Tom Wills

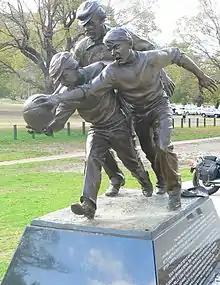
Statue outside the MCG of Wills umpiring the 1858 game between Melbourne Grammar and Scotch College. The plaque reads that Wills "did more than any other person—as a footballer and umpire, co-writer of the rules and promoter of the game—to develop Australian football during its first decade."

Australia's first celebrity sportsman, Wills began to fade from public consciousness within his own lifetime. His dark reputation and suicide, and his links to convictism and frontier violence—sources of cultural cringe—have been posited as reasons for his descent into obscurity. Academic Barry Judd called him "a ghost inhabiting the margins of written history". Coinciding with a revival of interest in Australia's colonial past, Wills has risen "almost to a vogue", and is seen as a forerunner of today's self-destructive star athletes, some of those qualities that alienated his peers "being less shocking to a generation that likes its heroes flawed". The subject of scholarly, literary and artistic works, his story has been likened to Ned Kelly's as a powerful and quintessentially Australian narrative, and in 2006, "The Bulletin" named him as one of the 100 most influential Australians. After several attempts by different authors since the 1930s, a comprehensive biography was published in 2008, Greg de Moore's "Tom Wills: First Wild Man of Australian Sport".